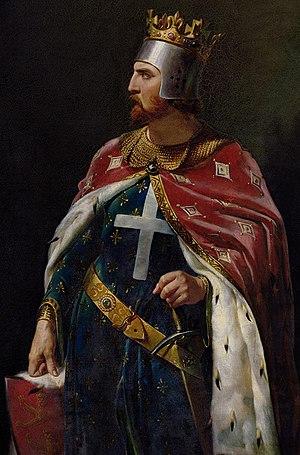
Créée en 2001, La communauté de communes des monts de Châlus est une ancienne communauté de communes française, située dans le département de la Haute-Vienne, en région Nouvelle-Aquitaine.
Le Talisman, parfois titré Richard en Palestine, est un roman historique de l'auteur écossais Walter Scott. C’est le deuxième roman de la série Histoires du temps des croisades. Il paraît le même jour que le premier, Les Fiancés, le 22 juin 1825, sous la signature « l'auteur de Waverley ».
Jacques Choffel, né le 14 décembre 1915 et mort le 8 janvier 1996 à Paris, est un écrivain français spécialiste de l'histoire de la Bretagne et de la Normandie.
Les salles des Croisades du château de Versailles créées par Louis-Philippe en 1843 comportent les armoiries et noms des principaux chefs croisés.
L'occitan ou langue d'oc est une langue romane parlée dans le tiers sud de la France, les Vallées occitanes et Guardia Piemontese en Italie, le Val d'Aran en Espagne et Monaco. L'aire linguistique et culturelle de l'occitan est appelée l’Occitanie ou Pays d'Oc.
Les croisades du Moyen Âge sont des expéditions militaires organisées pour pouvoir mener le pèlerinage des chrétiens en Terre sainte afin d'aller prier sur le Saint-Sépulcre. À cette époque, elles sont d'ailleurs conçues comme une forme très particulière de pèlerinage, un « pèlerinage en armes ». Elles ont été prêchées par des papes, par des autorités spirituelles de l'Occident chrétien comme Bernard de Clairvaux, ou par des souverains comme Frédéric Barberousse.
La monarchie du Royaume-Uni est un système de gouvernement, fondé sur le système de Westminster, dans lequel un monarque héréditaire est le souverain du Royaume-Uni et de ses territoires d'outre-mer. Il est à l'origine des pouvoirs exécutif, judiciaire et législatif. Le monarque britannique est le gouverneur suprême de l'Église d'Angleterre et le chef d'État des seize royaumes du Commonwealth. Cette forme d'union personnelle s'est développée à partir de l'ancien empire colonial britannique, mais ces pays sont indépendants et la monarchie de chacun d'entre eux est juridiquement distincte. Il est également, depuis George VI, le chef symbolique du Commonwealth composé de cinquante-deux pays.
La route Richard-Cœur-de-Lion est un itinéraire touristique à 3 branches, situé aux confins du Périgord et du Limousin. La première branche part de Rochebrune, la seconde de Pompadour et la troisième de Limoges. Elles se rejoignent en un point central à Nexon. Elle permet de découvrir 23 sites et monuments ainsi que des paysages remarquables et de nombreuses autres richesses de ce territoire. Elle passe par Châlus, où est mort Richard Cœur de Lion en 1199, d’où le nom donné à cet itinéraire.
L'Eure est un département français de la région Normandie. Il tire son nom de l'Eure, rivière qui le traverse avant de rejoindre la Seine. L'Insee et La Poste lui attribuent le code 27. Sa préfecture est Évreux.